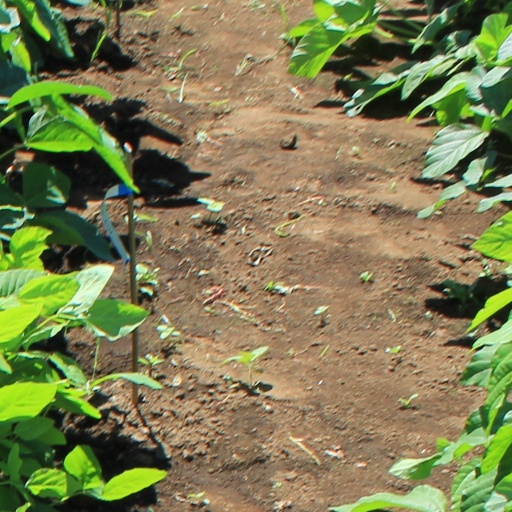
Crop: soybean